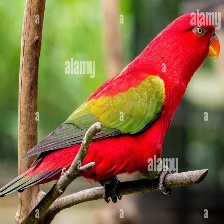
Species: CHATTERING LORY
Scientific name: LORIUS GARRULUS
ImageNet parent category: lorikeet